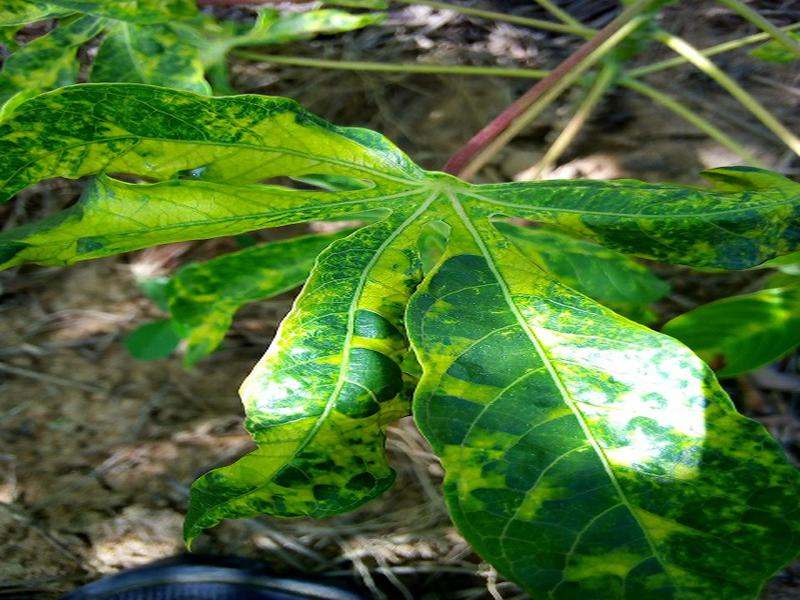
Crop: cassava
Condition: mosaic_disease